Robert Cecil, 1st Viscount Cecil of Chelwood

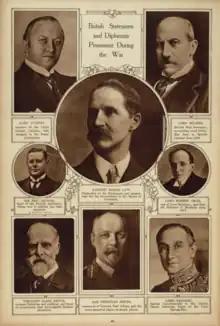
British Statesmen During The Great War

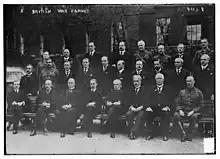
Cecil in the Imperial War Cabinet, 1917 (middle row, 5th from left)

During World War I, Cecil worked for the Red Cross. He was made Vicar-General to the Archbishop of York on account of his deep religious convictions and commitment to pacifism. Following the formation of the 1915 coalition government, he became Parliamentary Under-Secretary of State for Foreign Affairs on 30 May 1915; on 16 June he was sworn of the Privy Council, and was promoted to Assistant Secretary in 1918–19. He served in this post until 10 January 1919, additionally serving in the cabinet as Minister of Blockade between 23 February 1916 and 18 July 1918. He was responsible for devising procedures to bring economic and commercial pressure against the enemy forcing them to choose between feeding their occupying military forces or their civilian population. After the war, in 1919, he was made an Honorary Fellow, and granted his MA of University College, Oxford, as well as an Honorary Doctorate of Civil Law, apt for a university chancellor which he by then was.